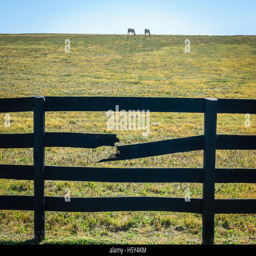
white horses in pasture with a broken wooden fence